History of the Polish–Lithuanian Commonwealth (1764–1795)

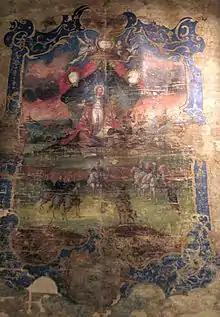
Bar Confederation banner

The dissenter proposals, aimed at a return to the formerly practiced religious equality policies, were rejected at the Convocation Sejm in 1764, but upon foreign appeals made by the dissenters, had gained the support of Denmark, Russia and Prussia. The "Familia" party at that time rejected religious reform for the fear of antagonizing the masses of fanatically intolerant nobility and of encouraging regional political dissent in Royal Prussia and the Grand Duchy of Lithuania, when they were trying to strengthen the dysfunctional central government. Their and the King's idea was to act on the matter gradually, first through a public education campaign, such as the articles published in the "Monitor".